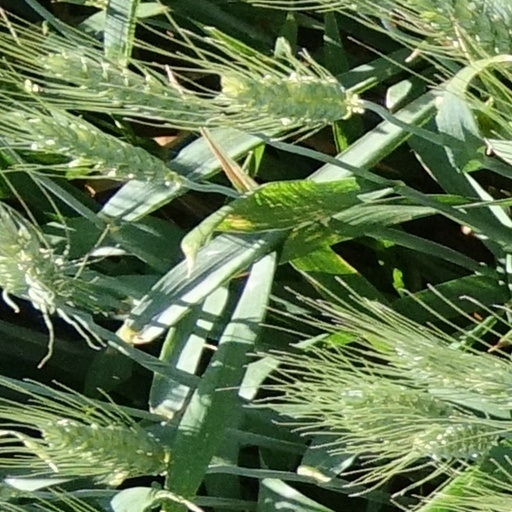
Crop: wheat